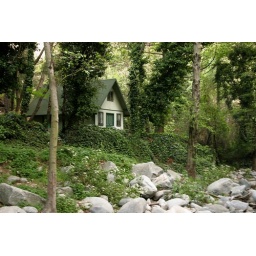
Little hobbit house in the canyon